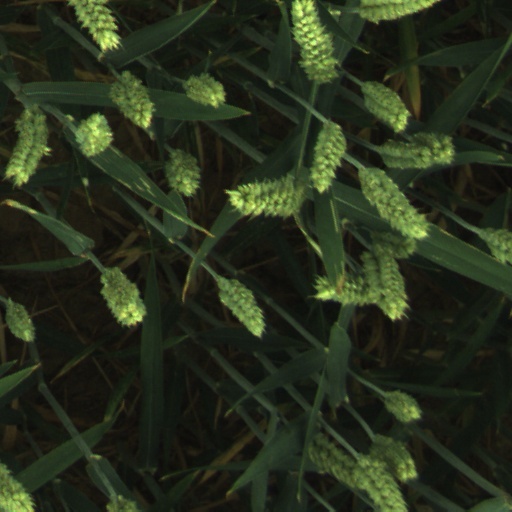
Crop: wheat